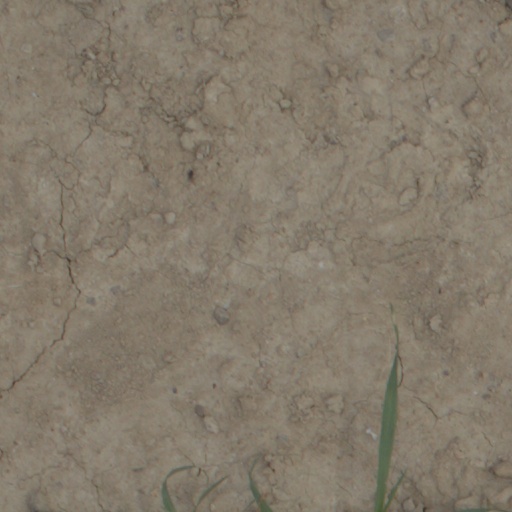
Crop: wheat